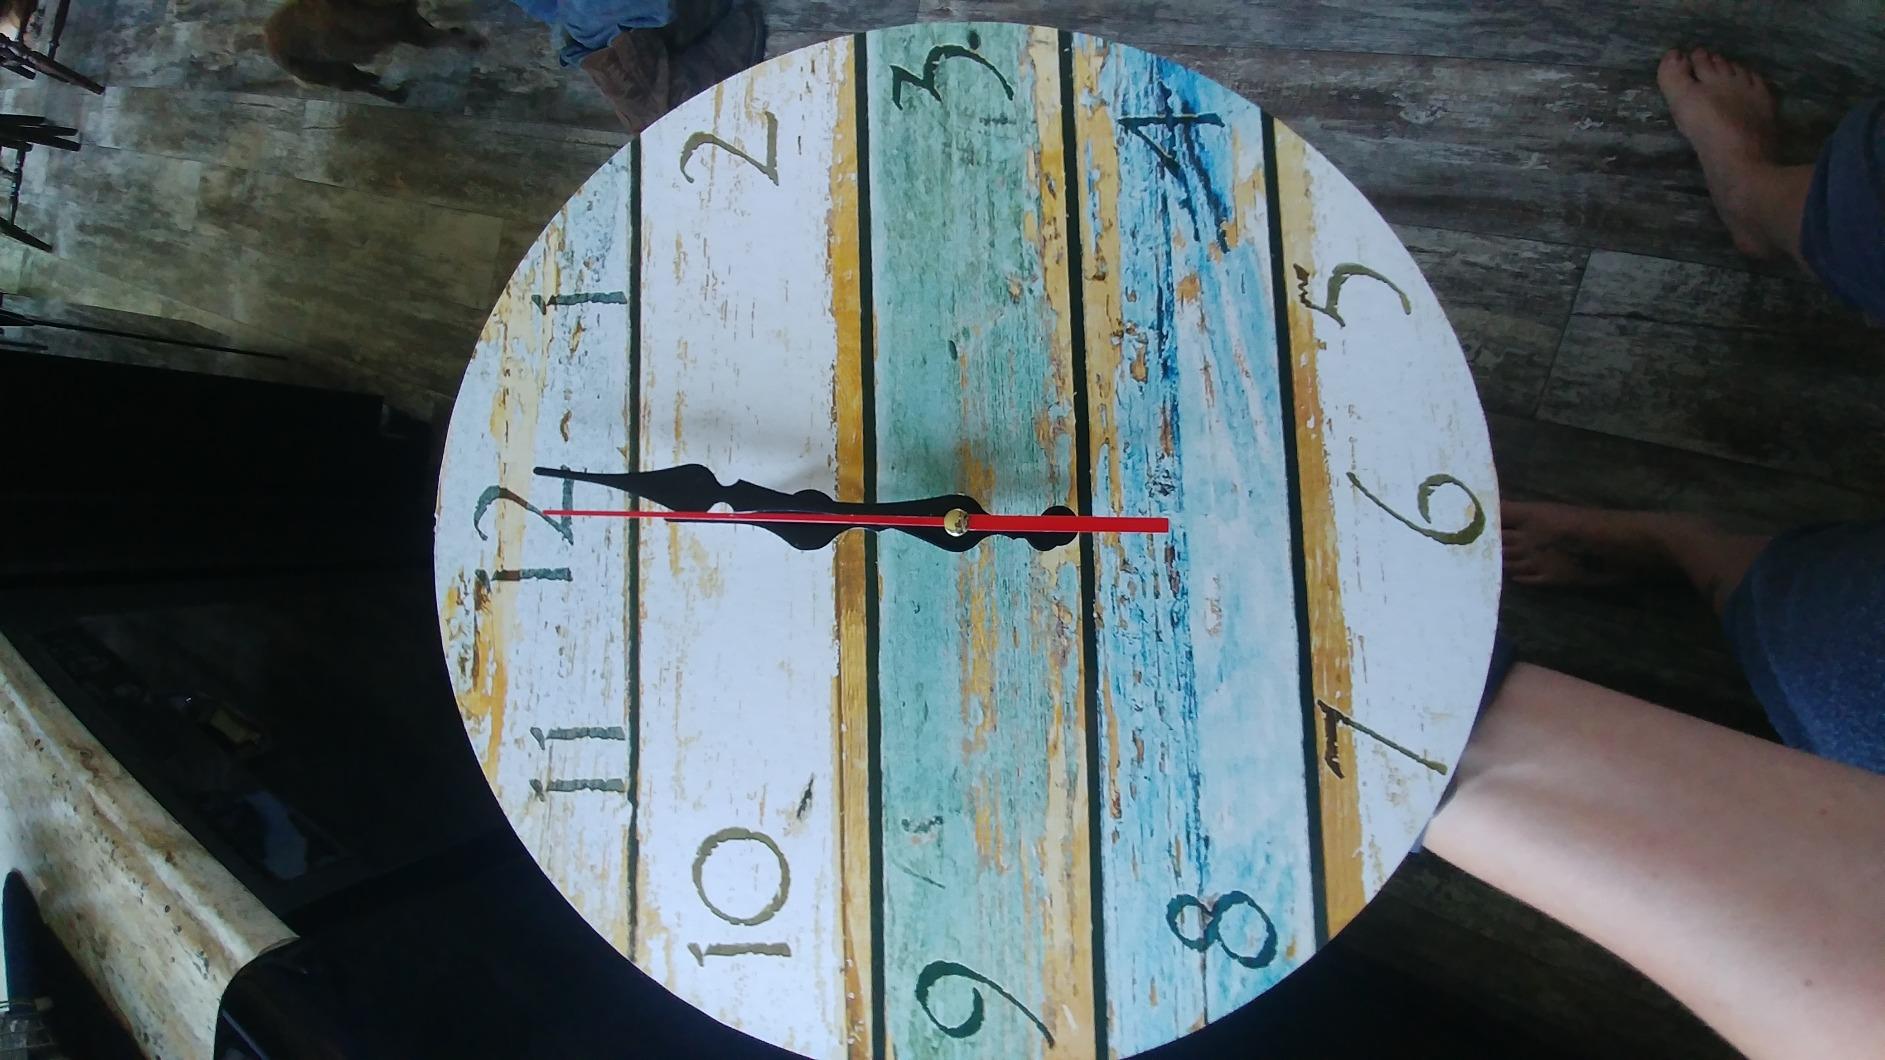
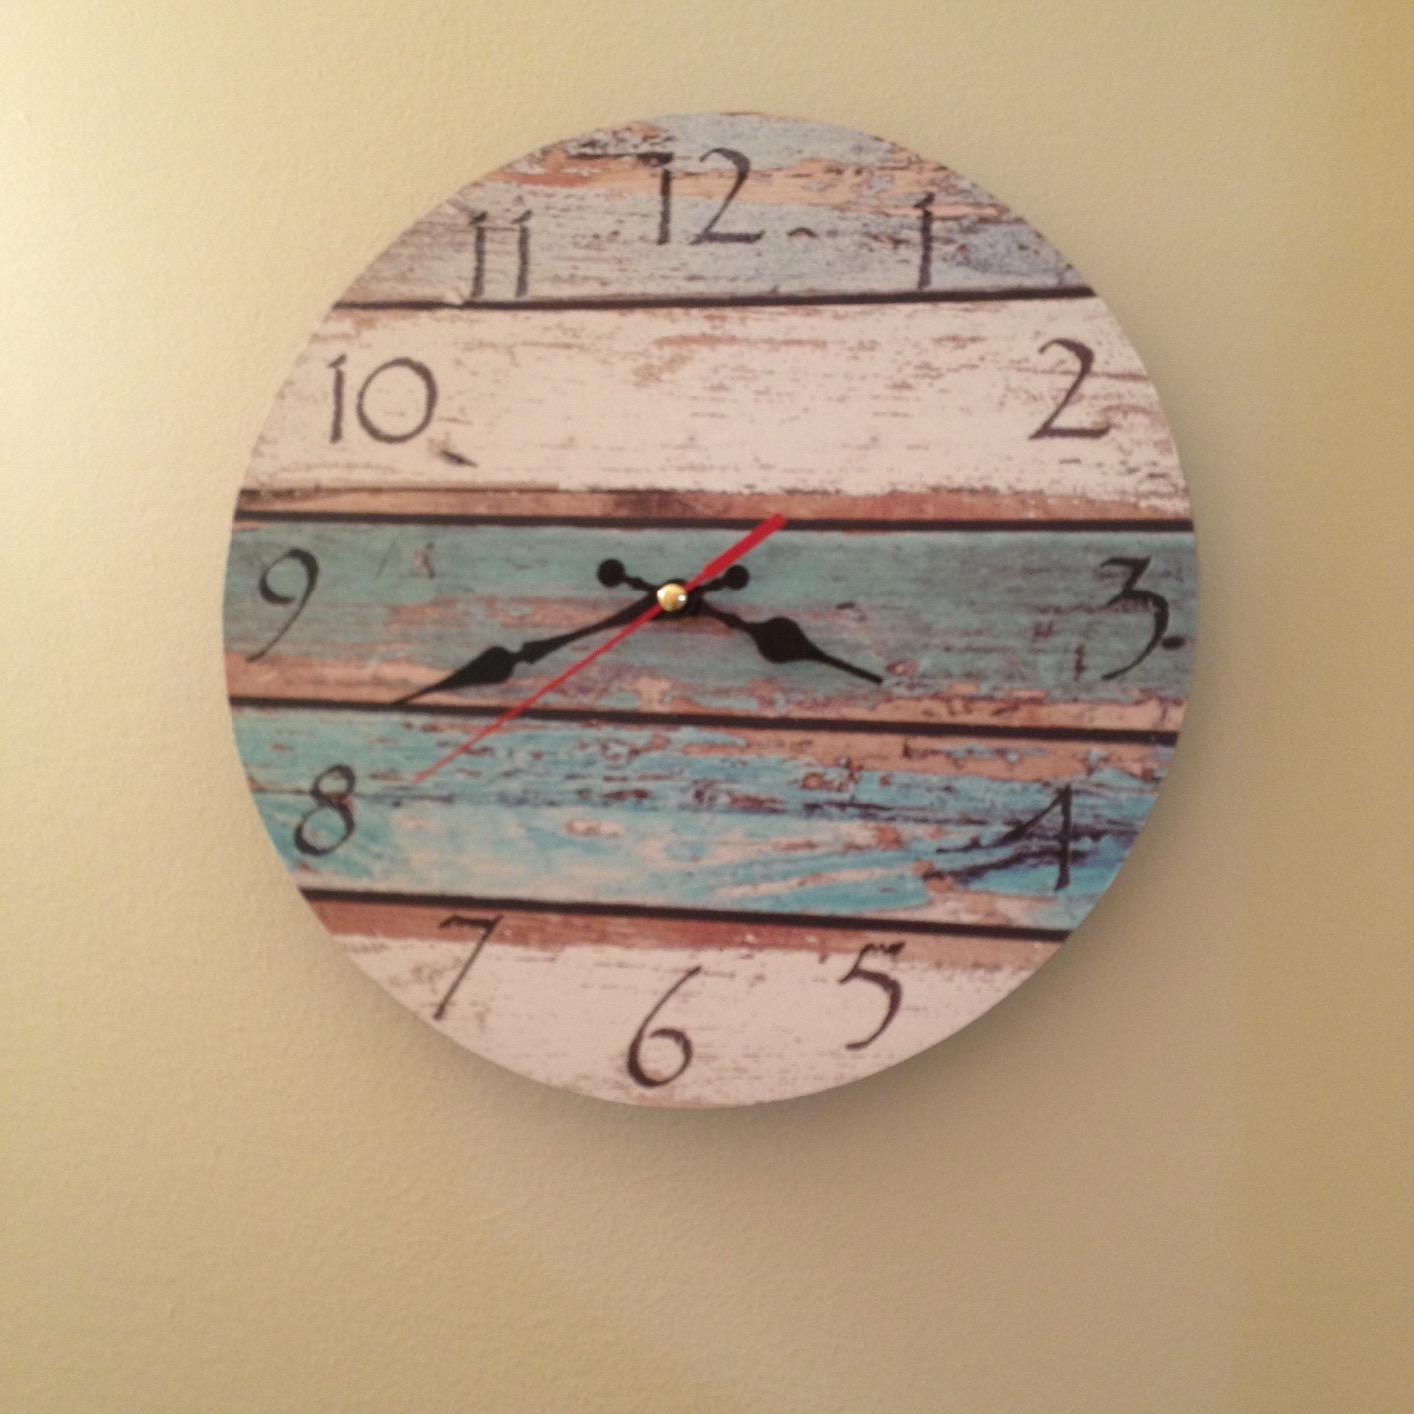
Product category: clock
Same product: yes